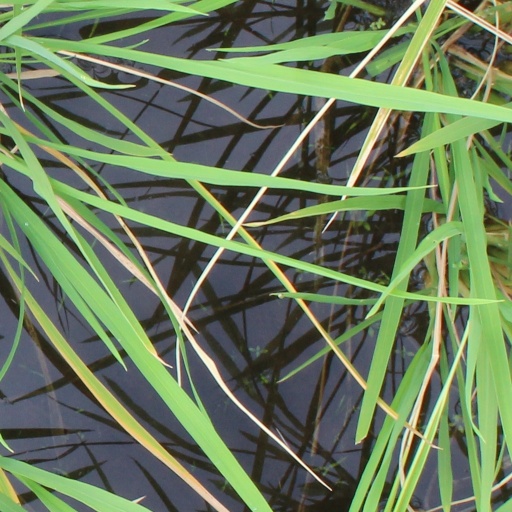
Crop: rice